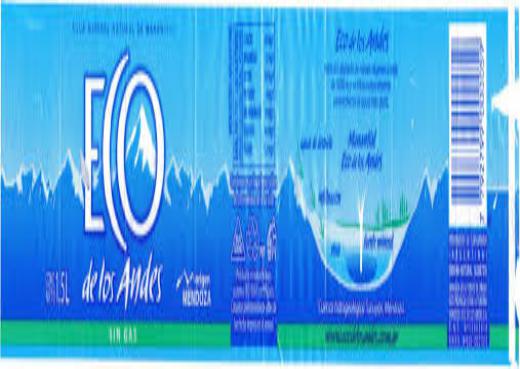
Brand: Eco de los Andes
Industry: Food